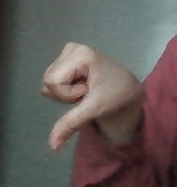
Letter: waw